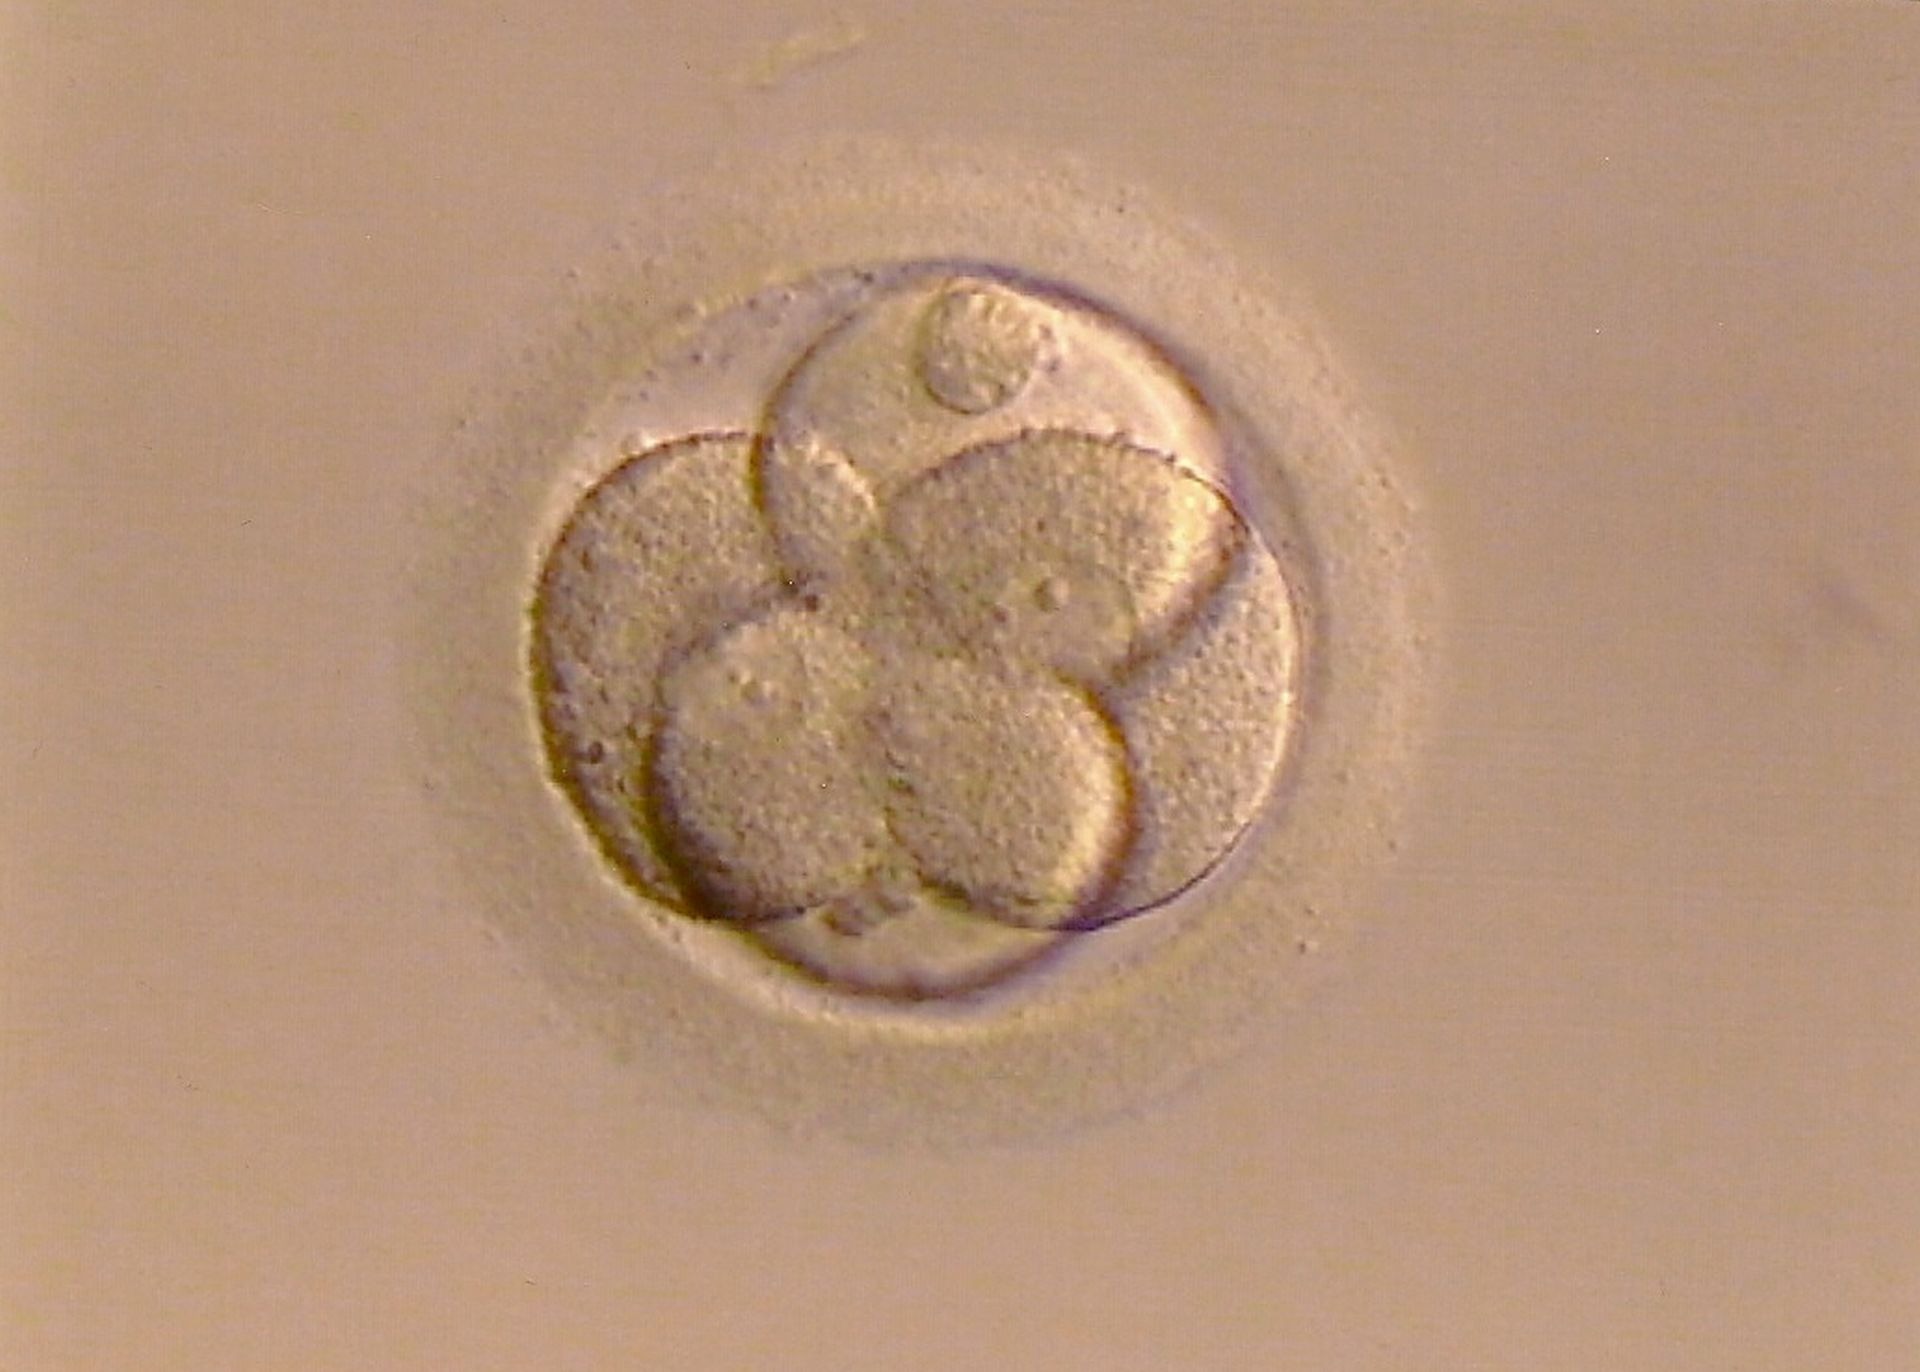
live, money, circle, close up, currency, coin, organ, emergence, fertilized egg